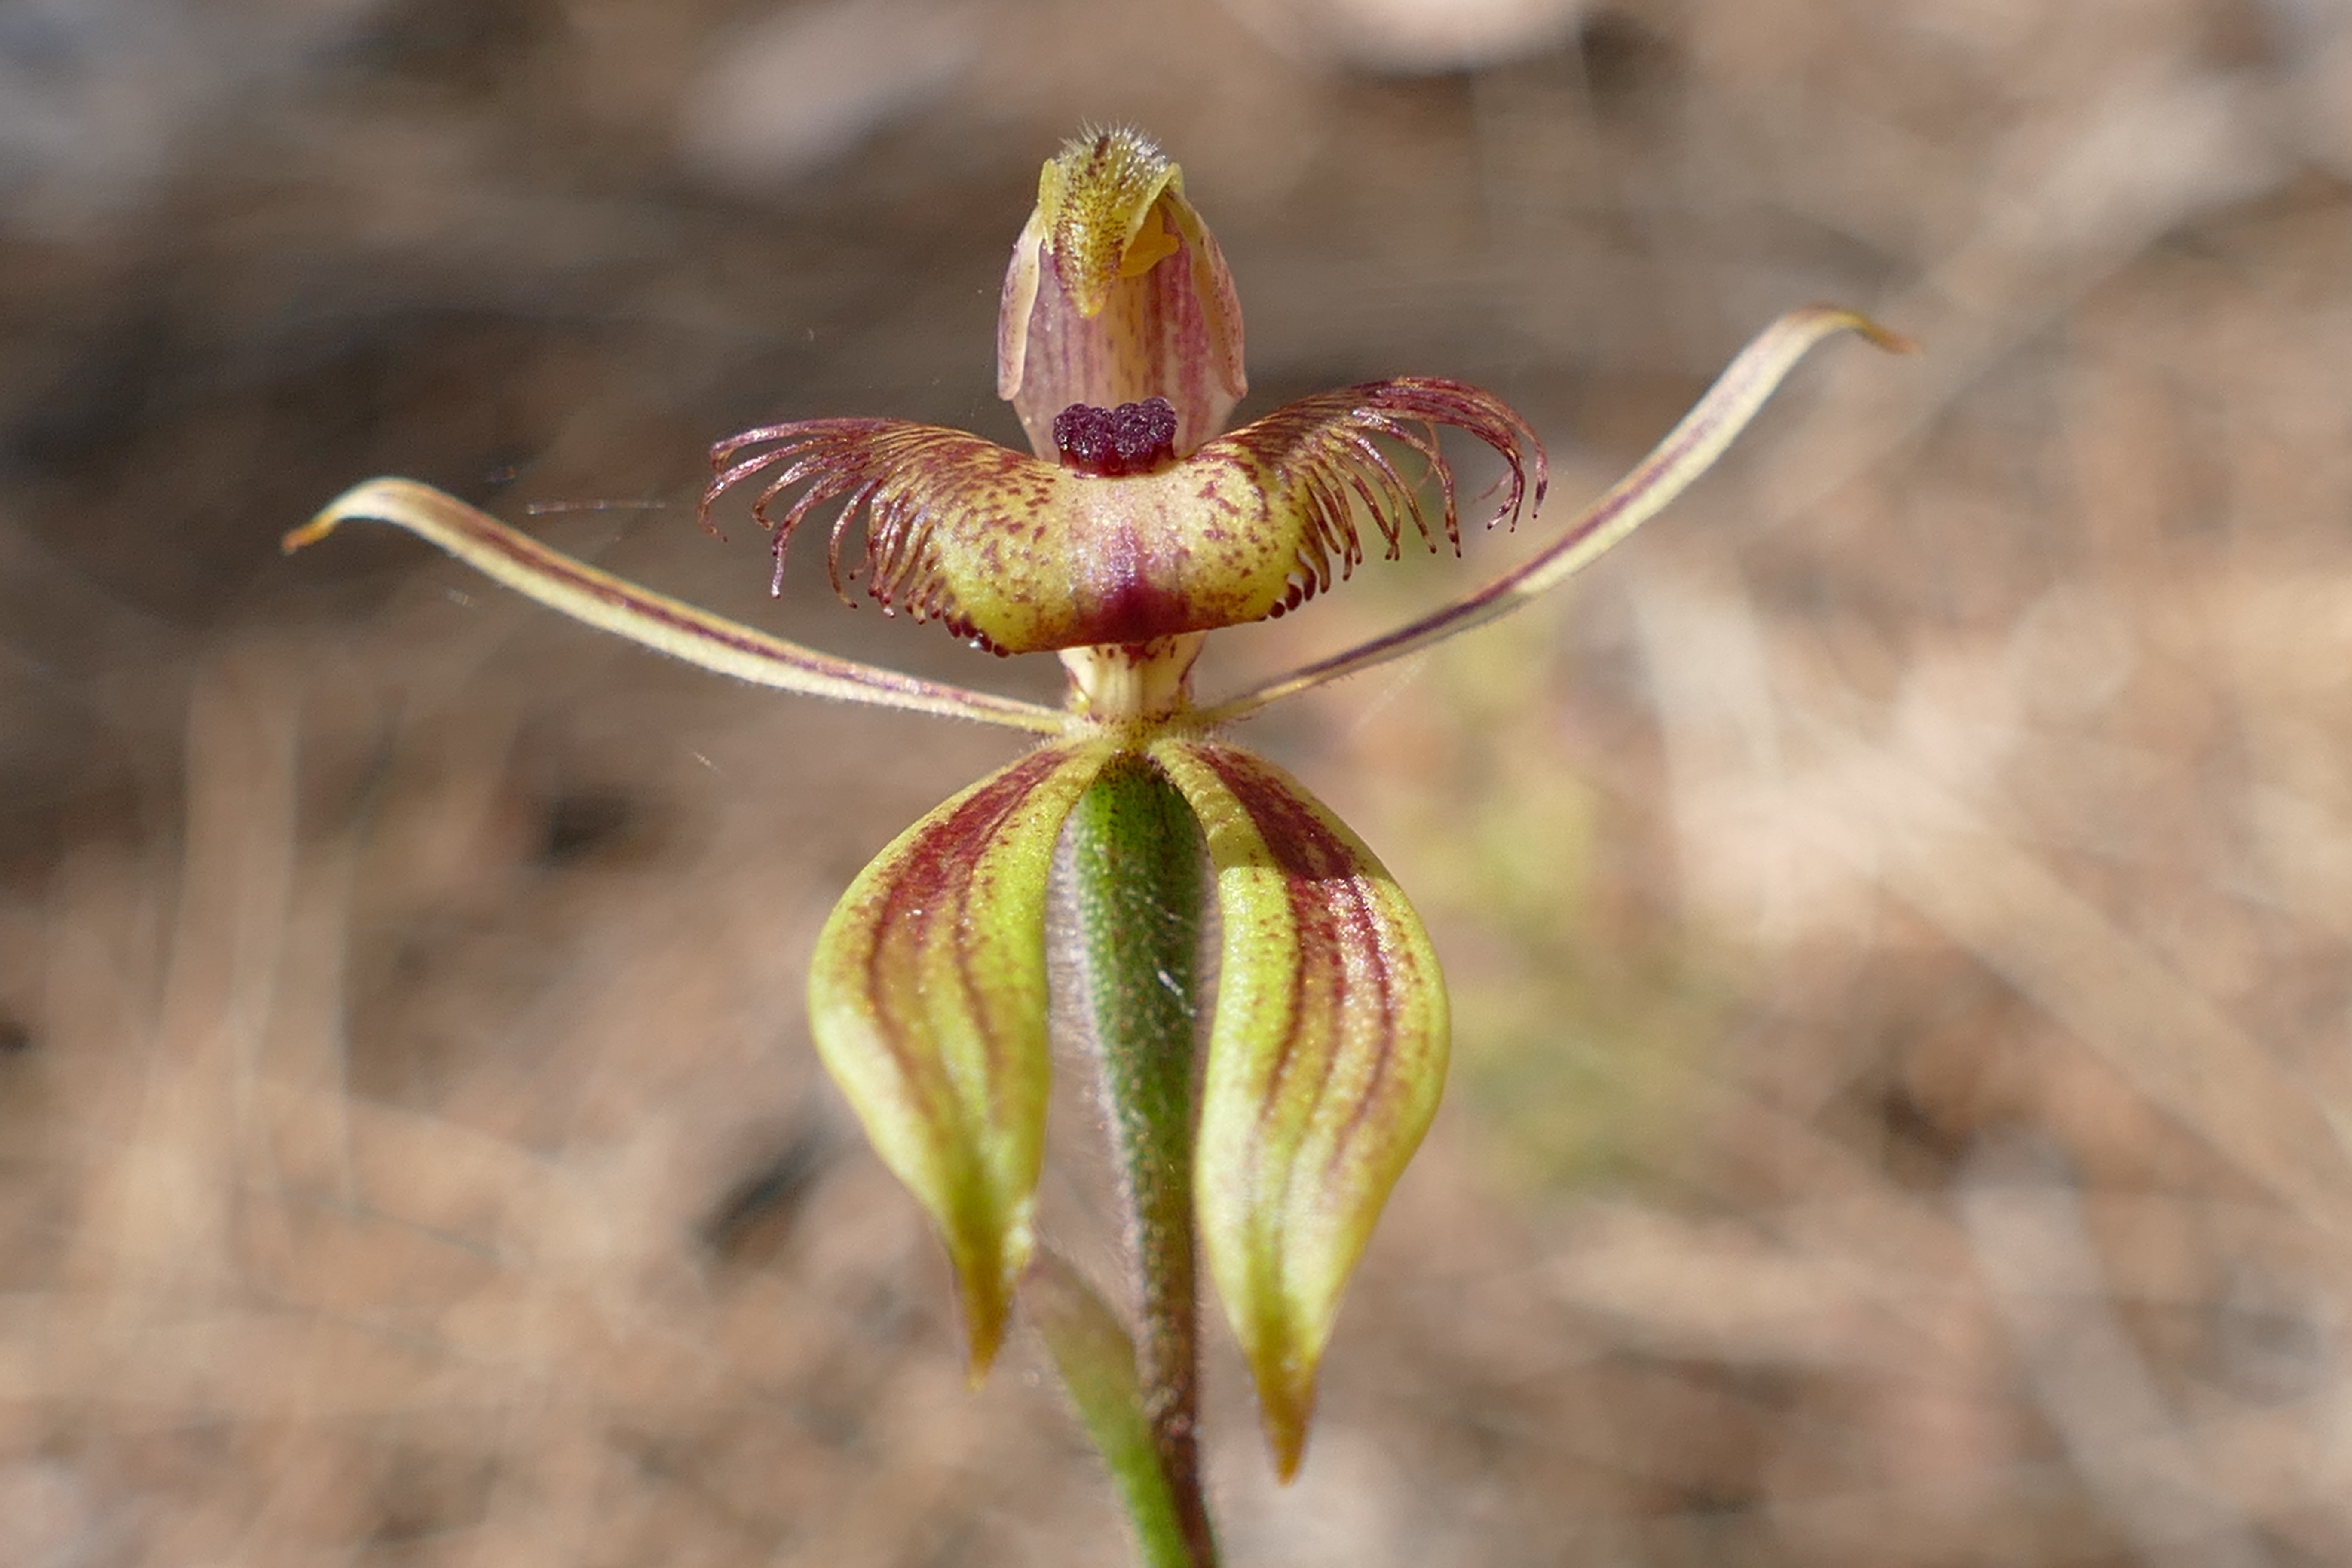
nature, plant, leaf, flower, botany, flora, orchid, wildflower, close up, orchidaceae, macro photography, flowering plant, spider orchid, plant stem, land plant